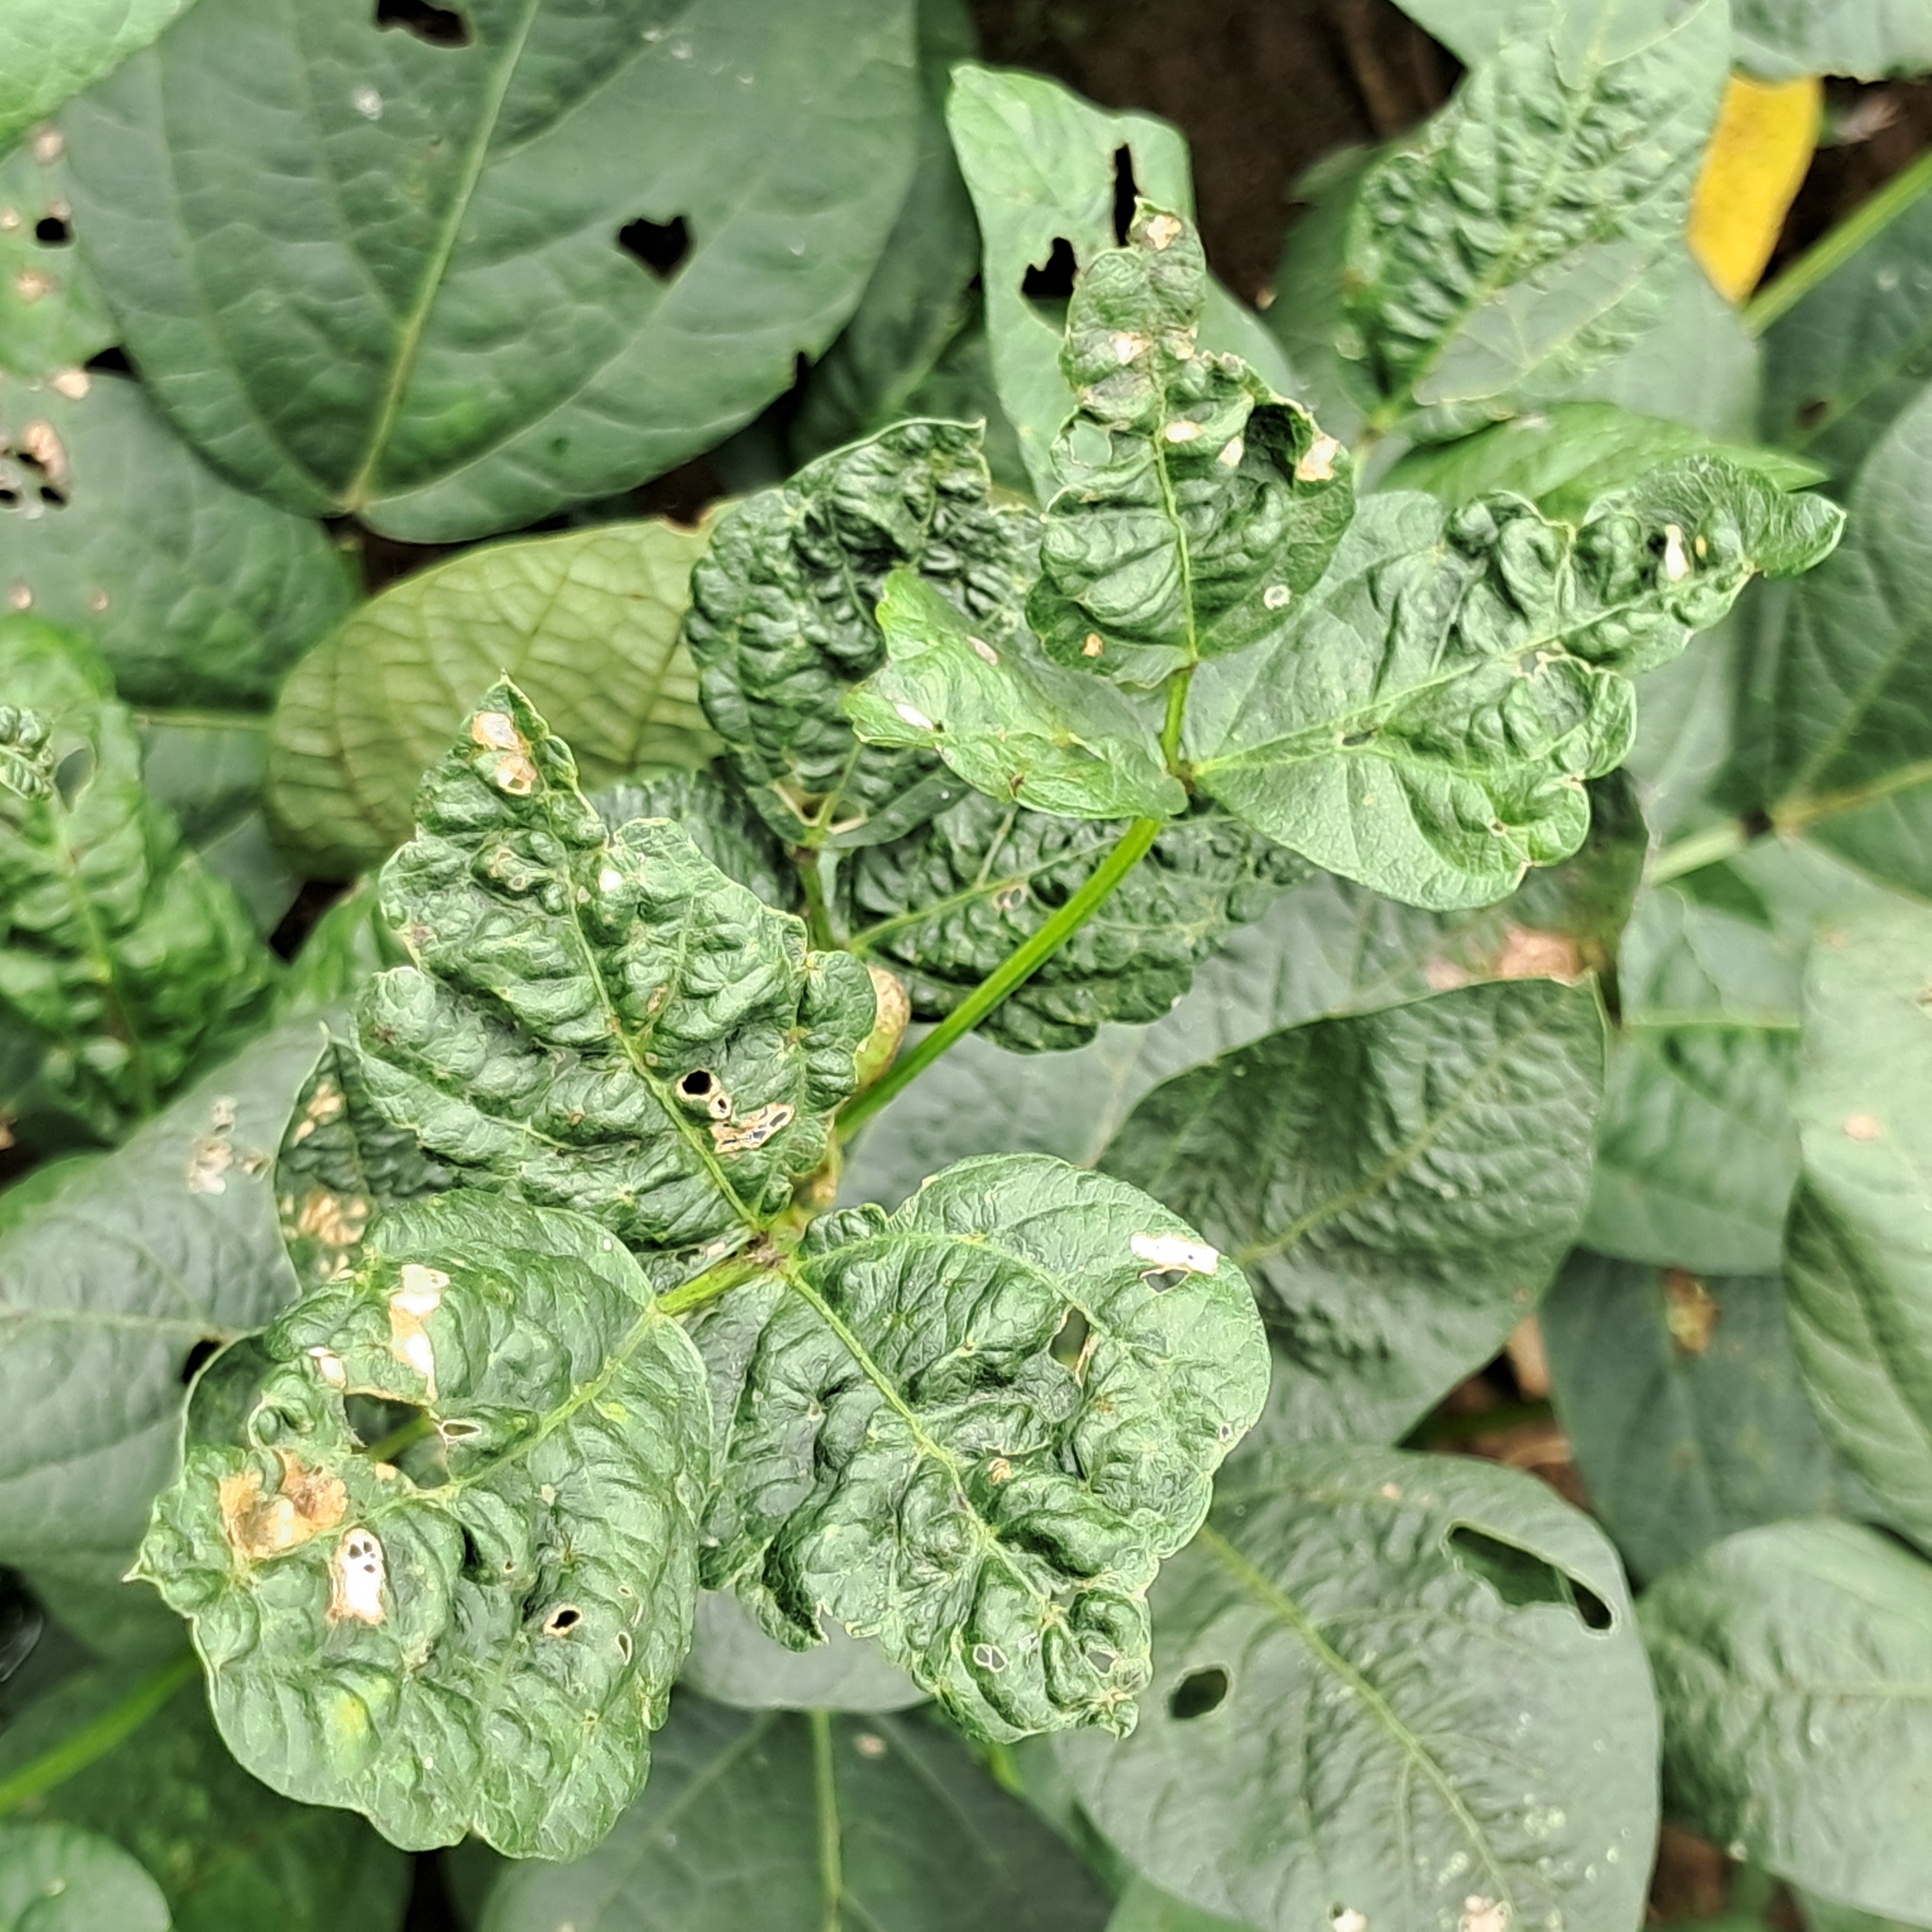
Label: Mosaic